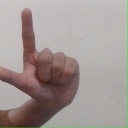
अक्षर: ल